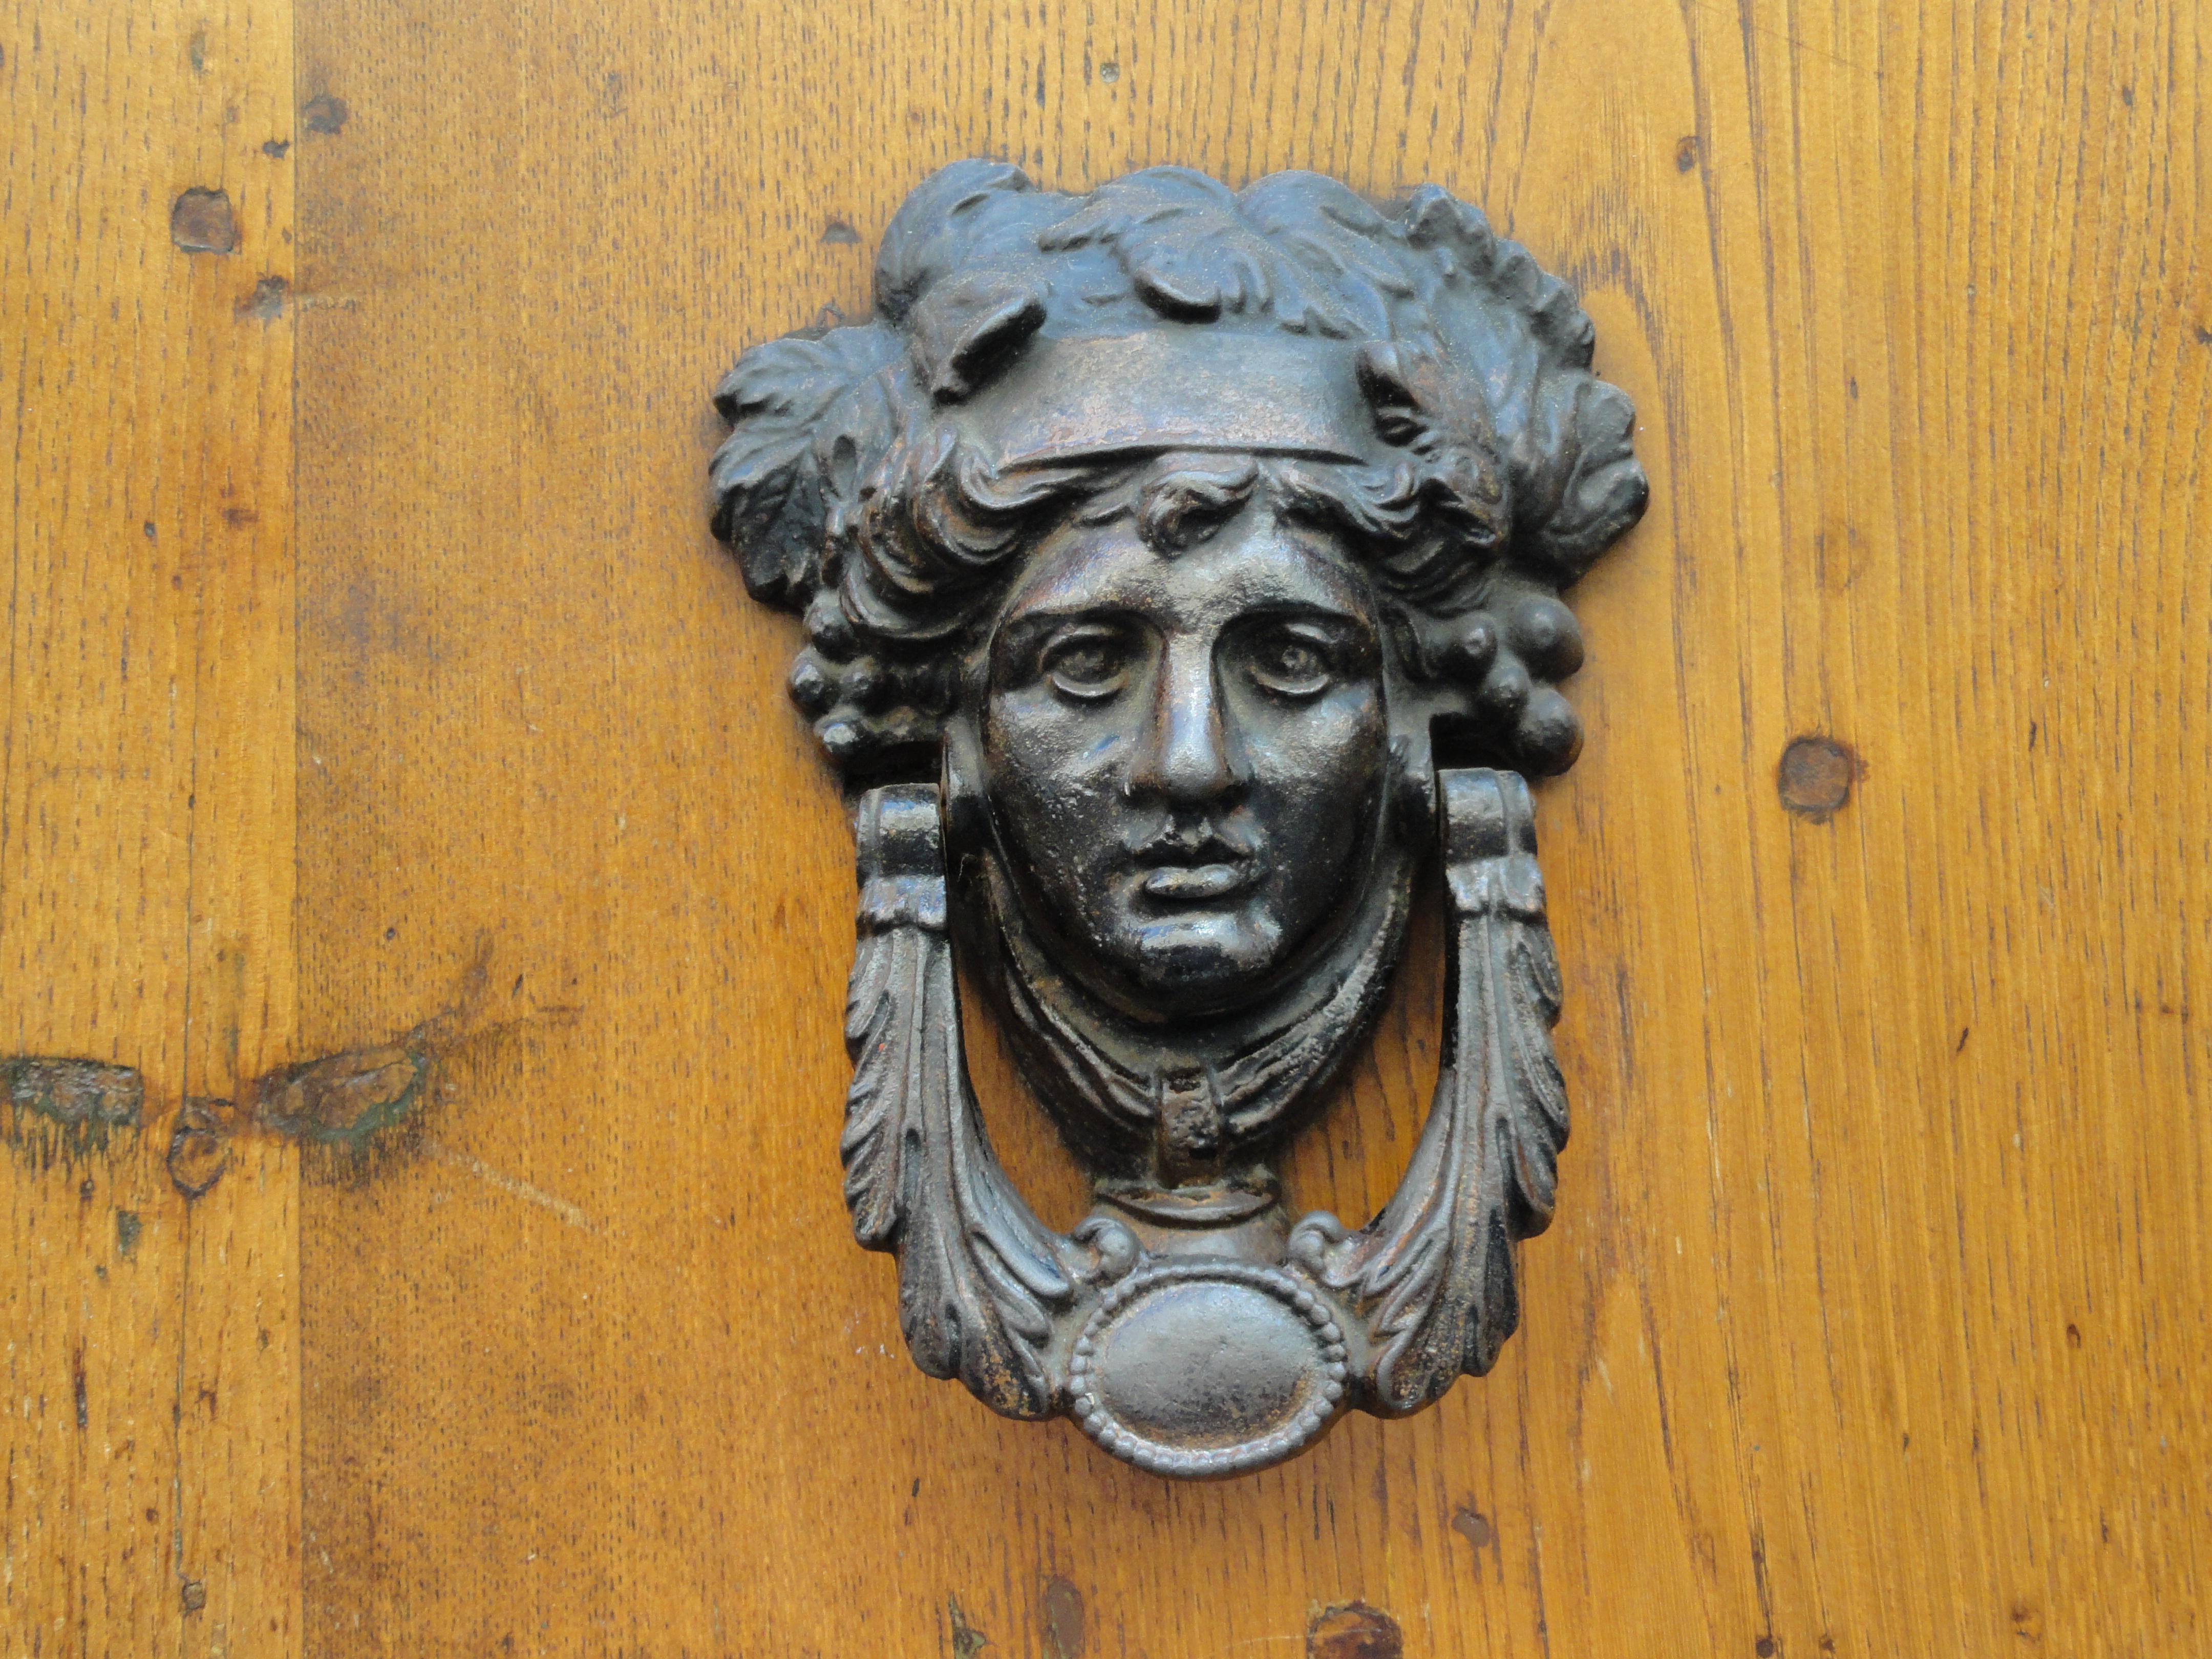
wood, house, building, rustic, monument, statue, italy, tuscany, door, doorway, sculpture, art, temple, carving, aged, knocker, ancient history